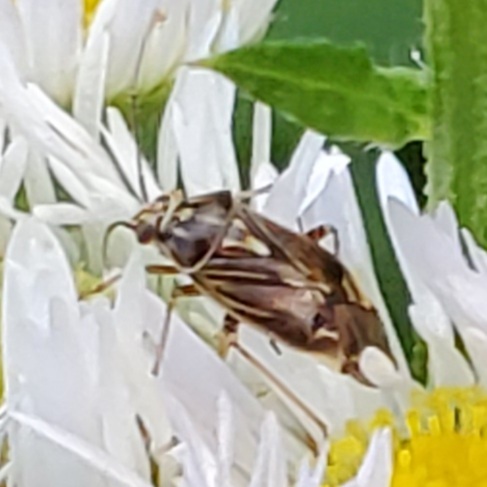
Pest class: lygus_bug